Across the Dead-Line

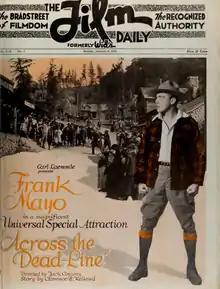
Advertisement

Across the Dead-Line is a lost 1922 American silent northwoods drama film directed by Jack Conway and starring Frank Mayo.